List of railway stations

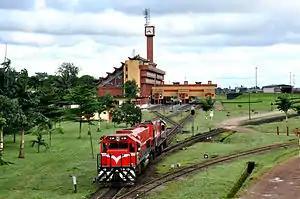
Bessengue Railway Station, Cameroon

See German railway station categories for more information.